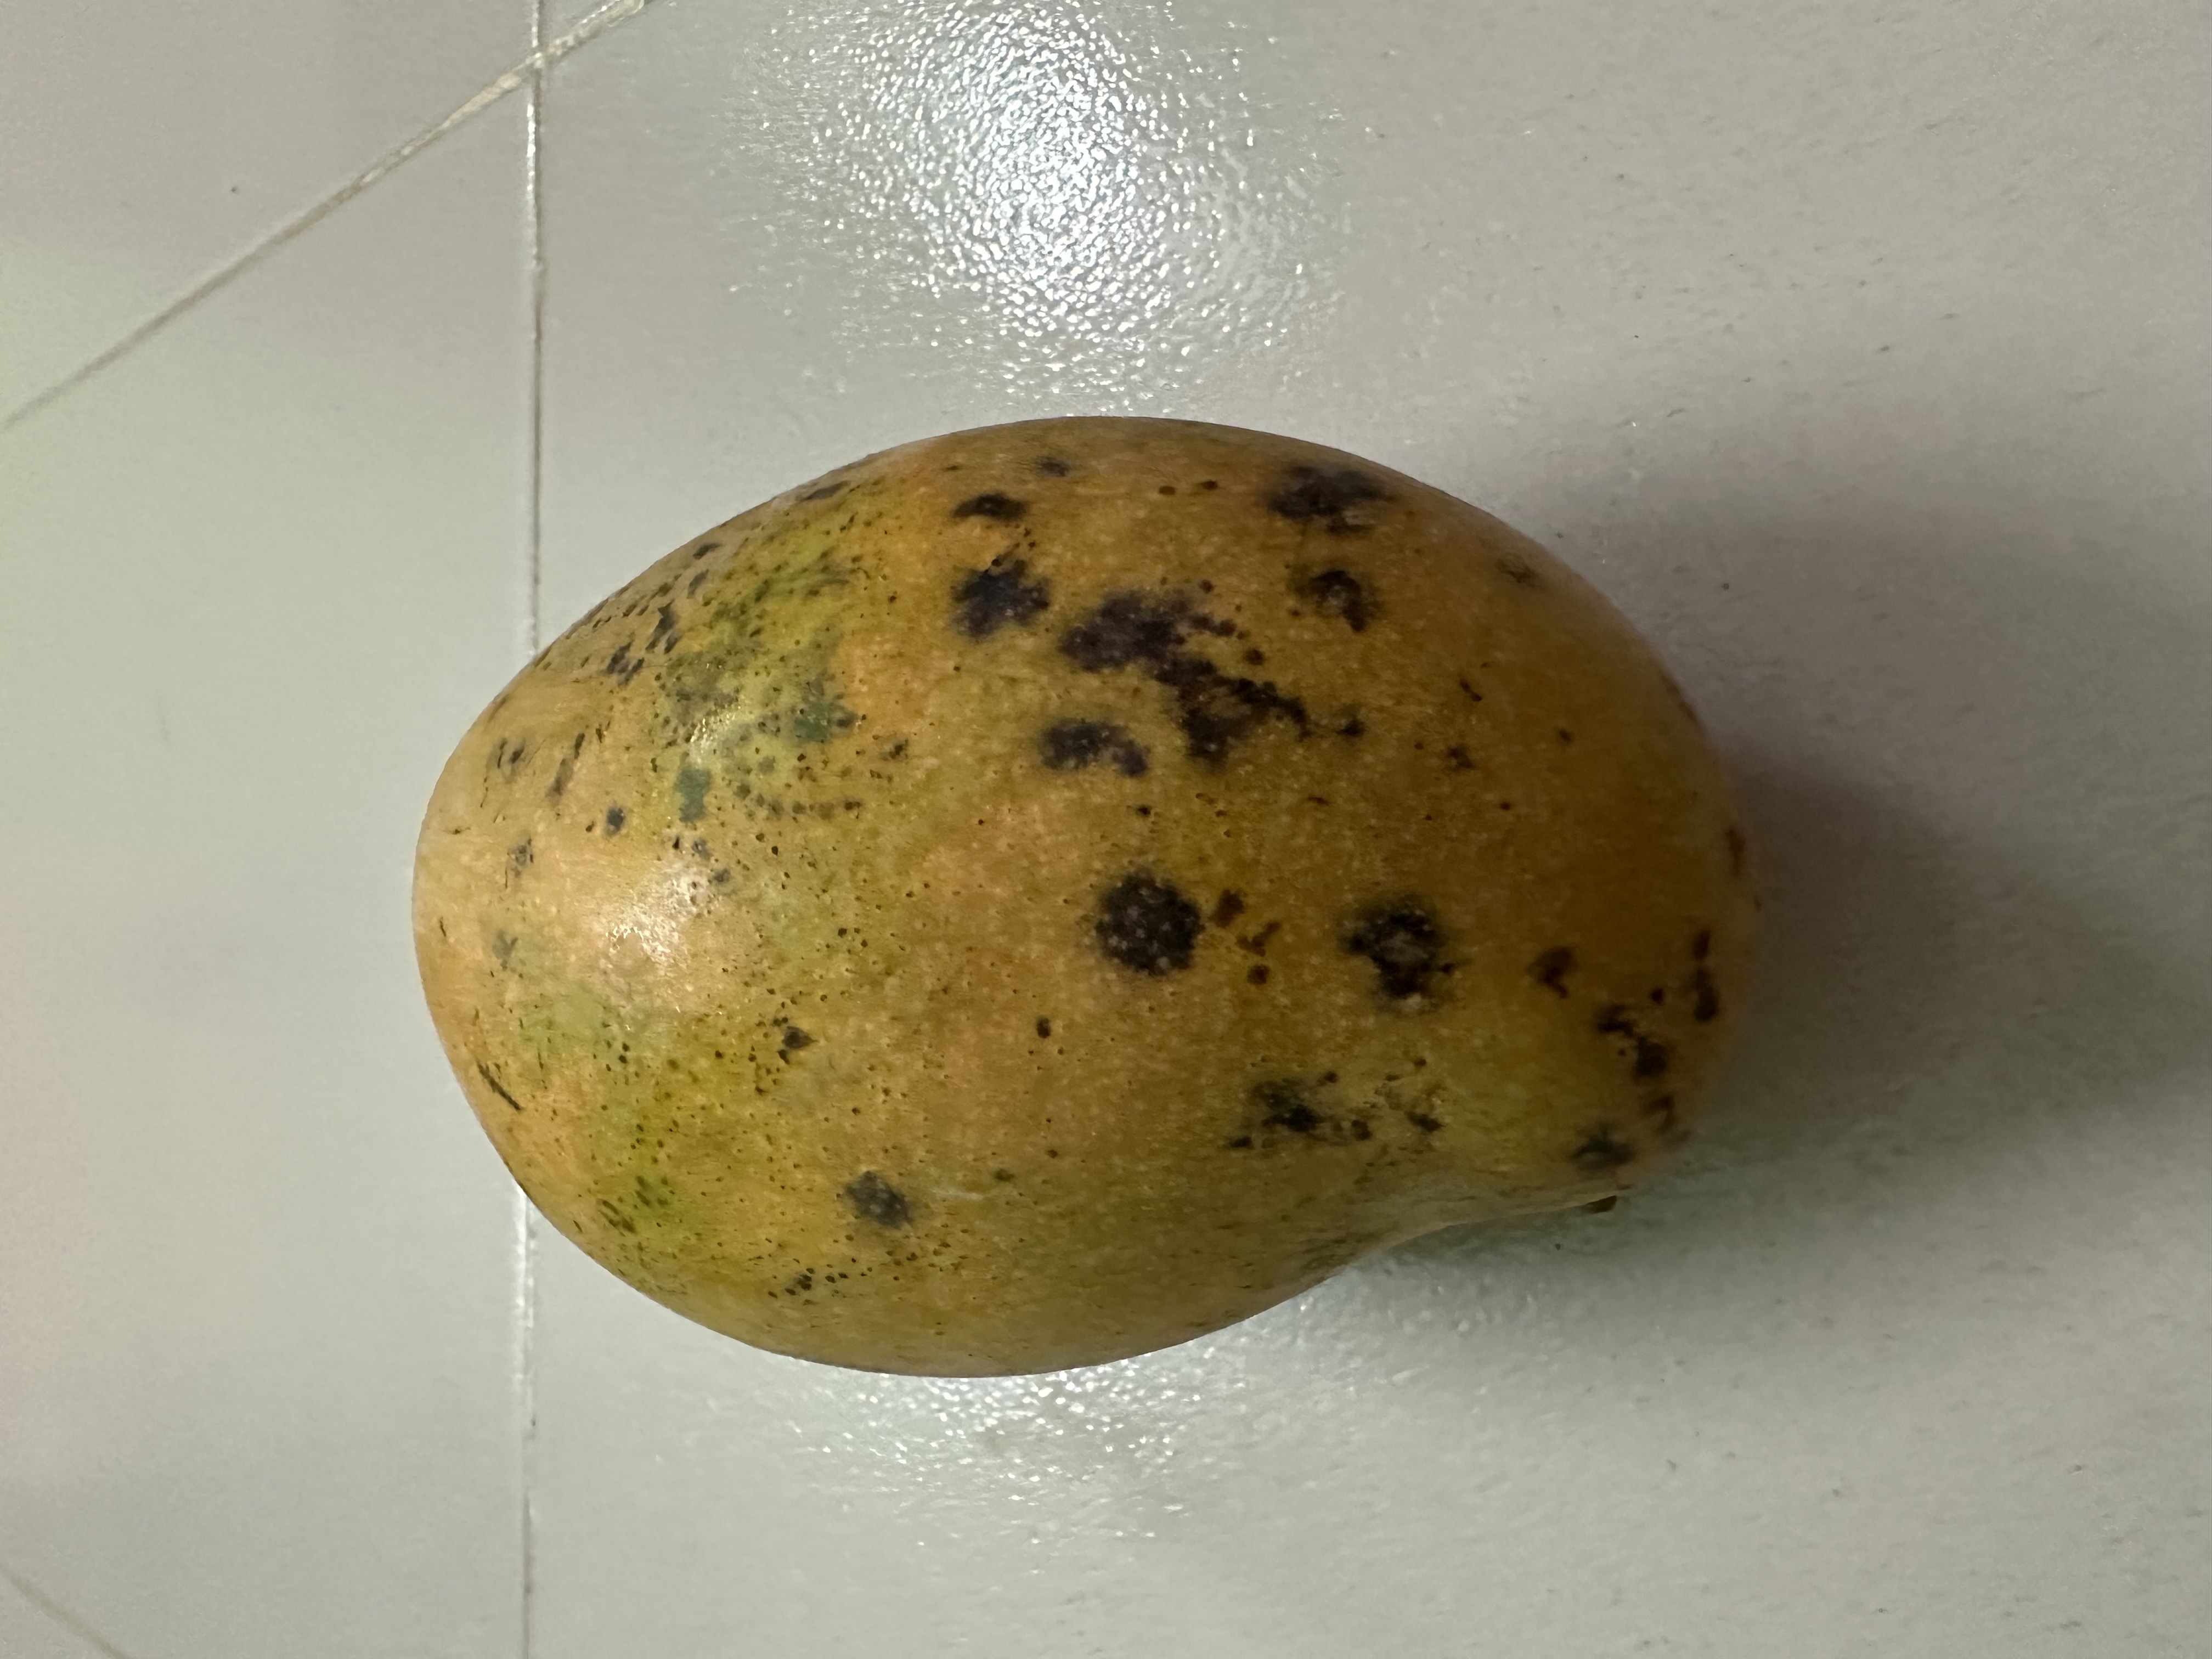
Mango variety: Mollika